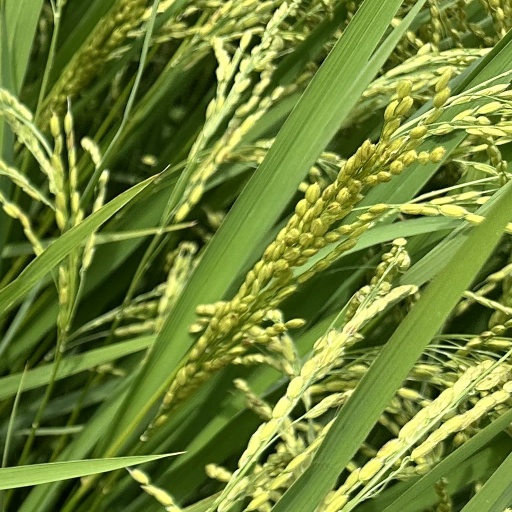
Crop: rice